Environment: real
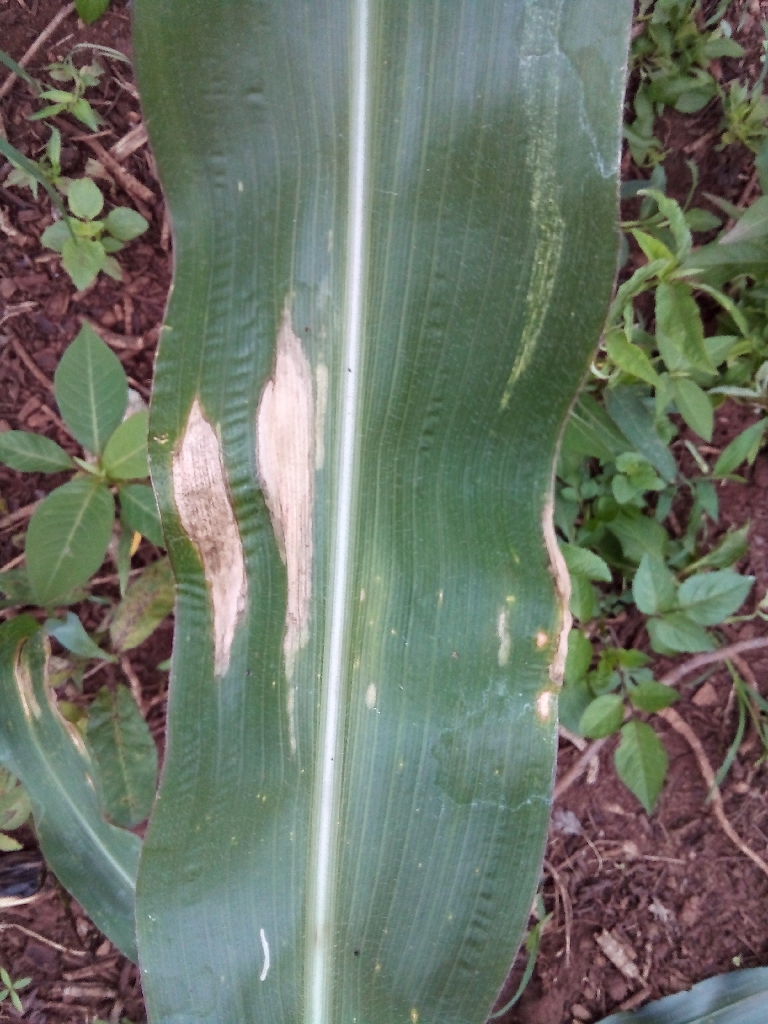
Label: northern_corn_leaf_blight